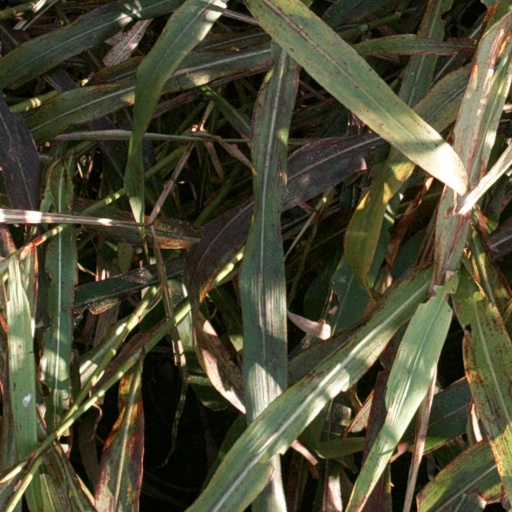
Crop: sorghum